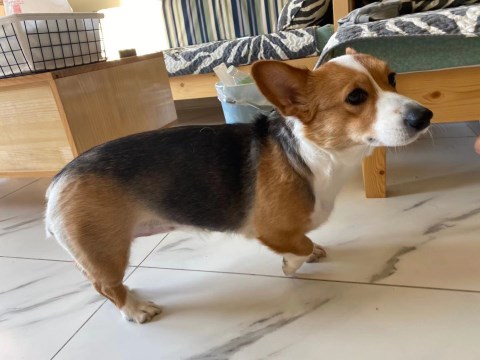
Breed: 2909-n000116-Cardigan